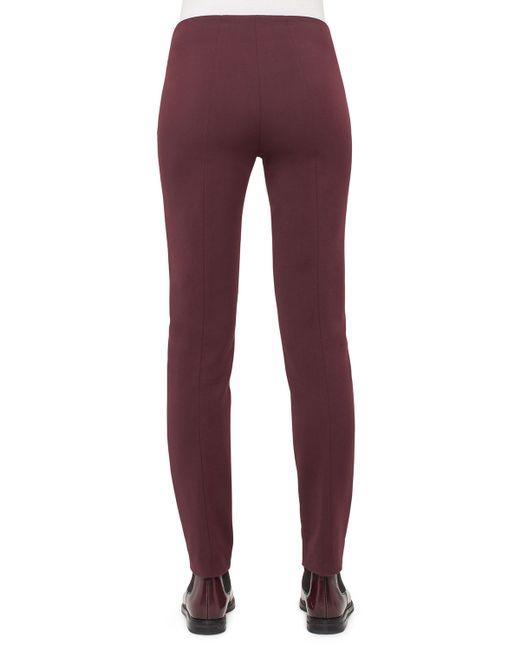
schlichte Skinny Pan lila für Männer